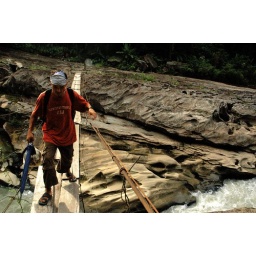
bridge over the barak river, could go under water when the tipaimukh dam comes up. my friend and guide aphiang